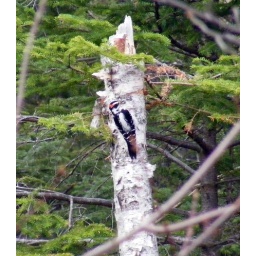
On the tree beside the next door neighbor's driveway.